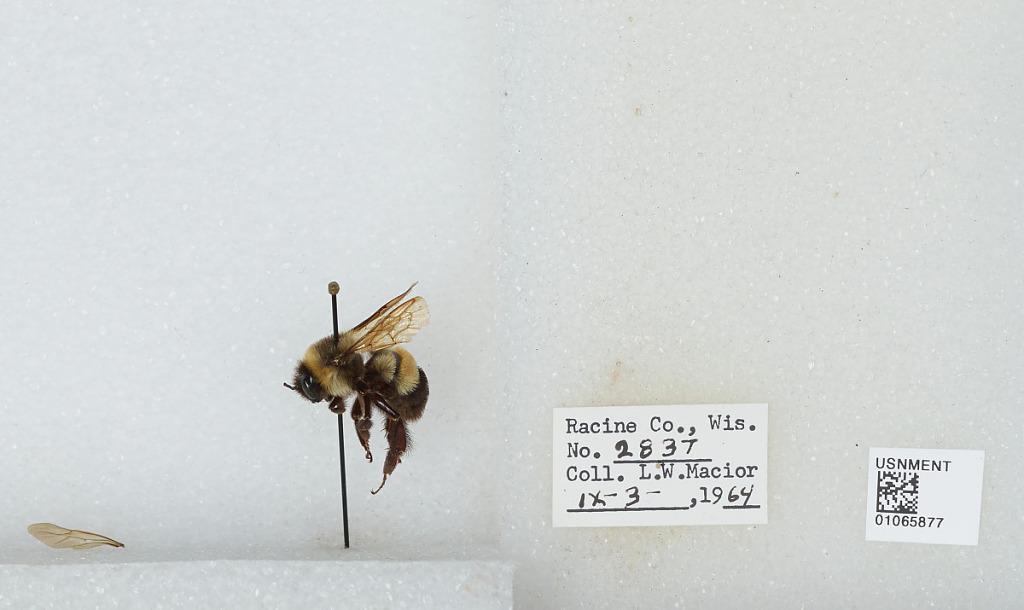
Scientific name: Bombus (Bombus) affinis Cresson
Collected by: L. Macior
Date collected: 1964-9-3
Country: United States
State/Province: Wisconsin
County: Racine
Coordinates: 42.78, -87.76